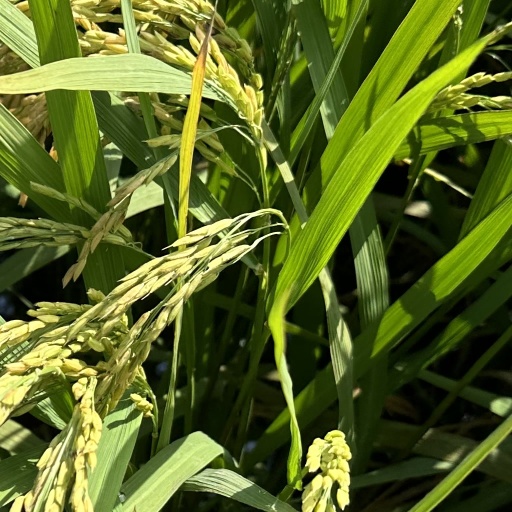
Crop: rice